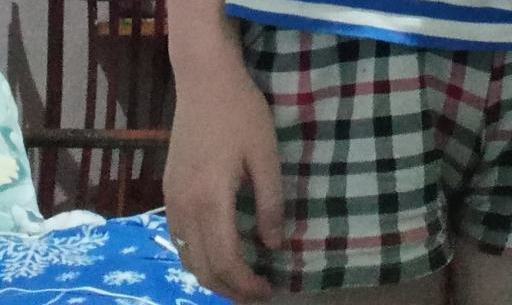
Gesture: no_gesture